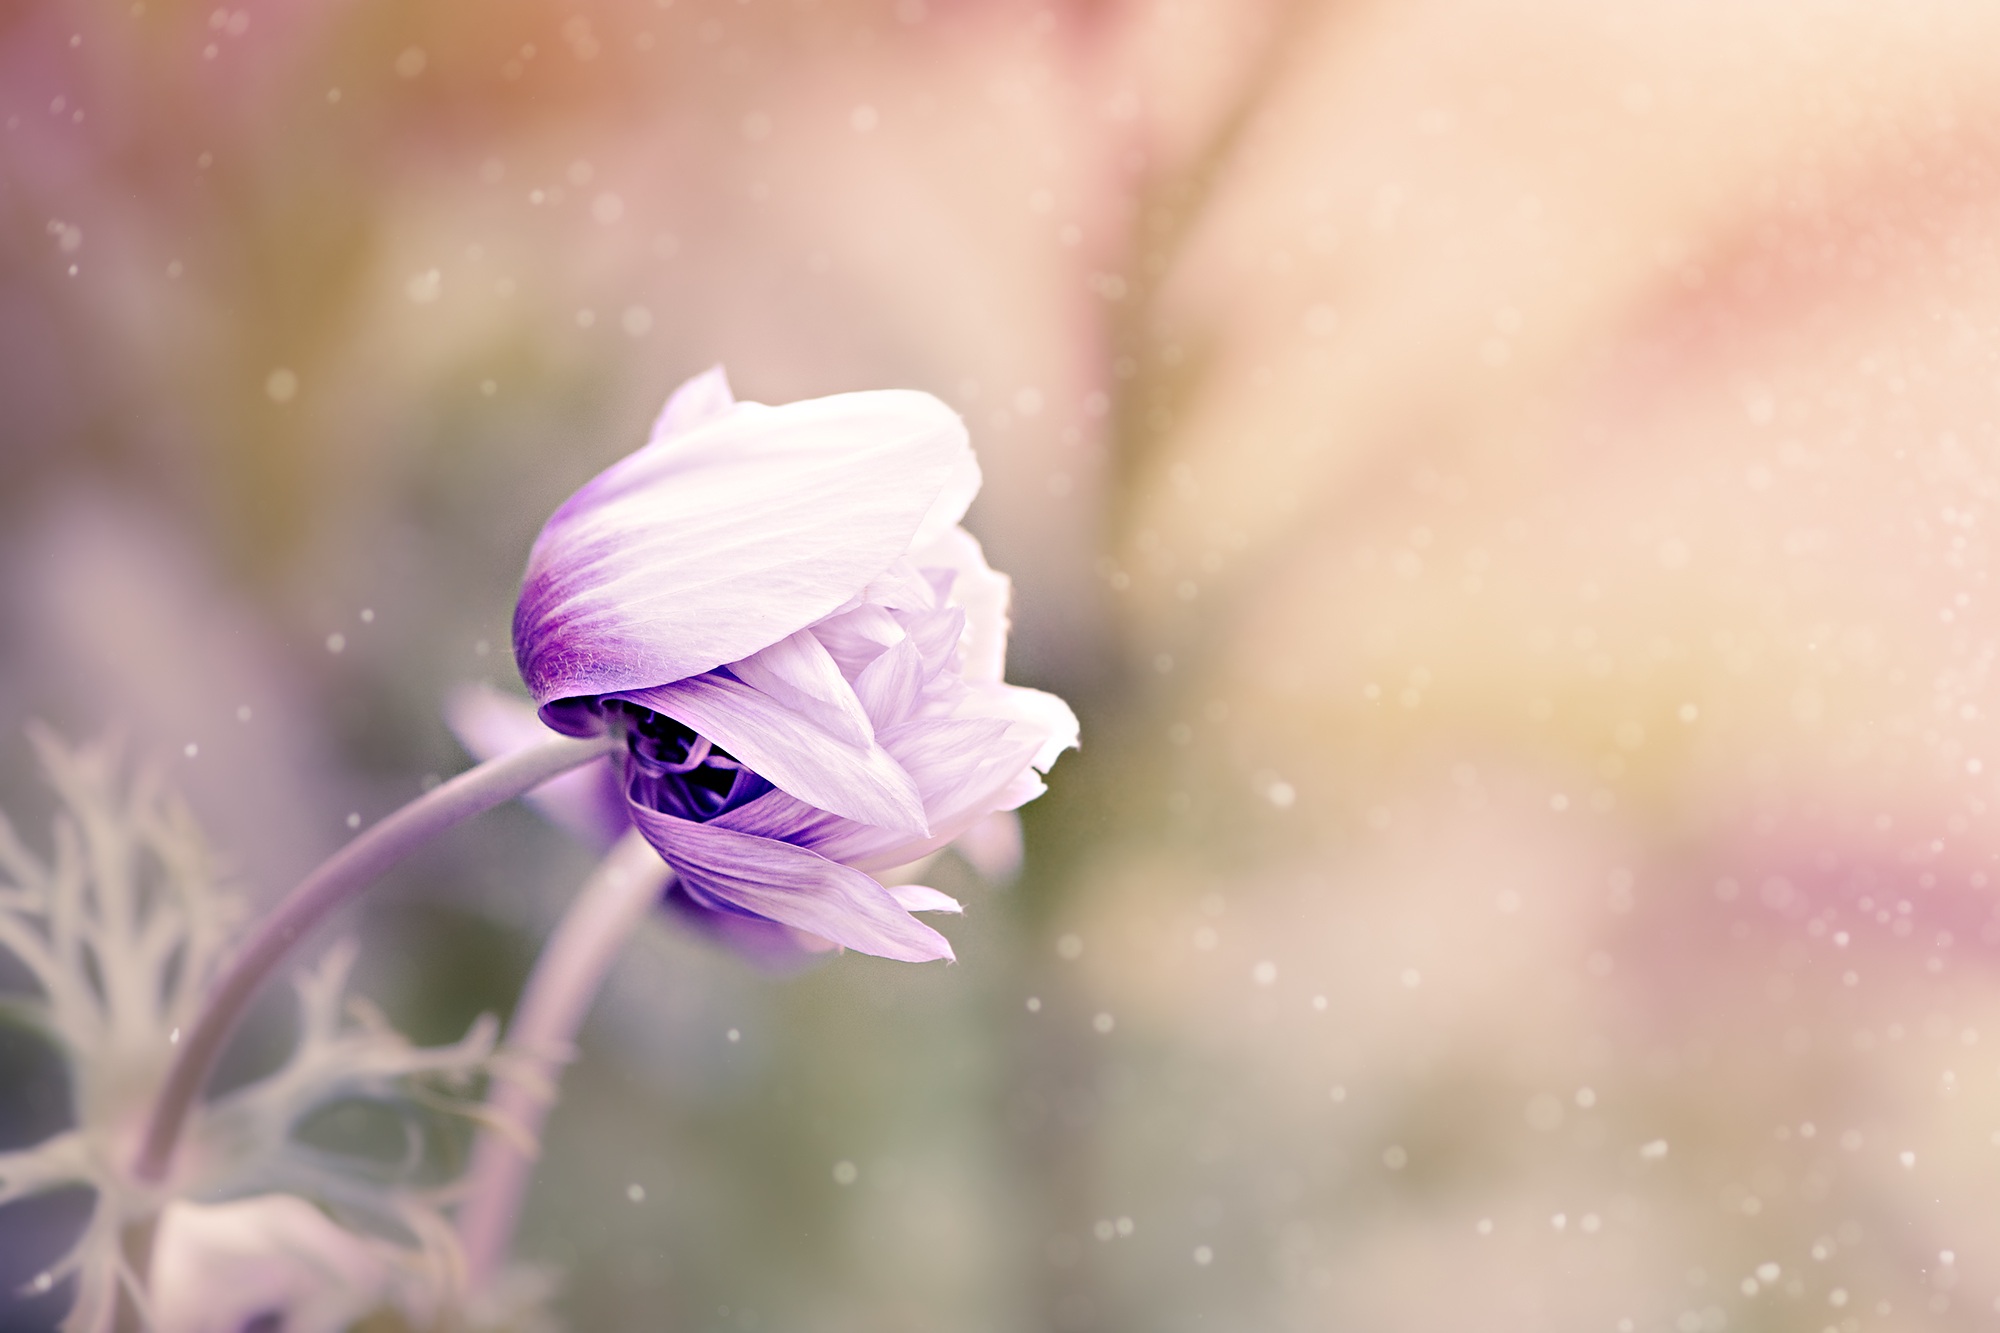
nature, blossom, plant, photography, flower, petal, bloom, garden, pink, close, flora, close up, eye, anemone, flower garden, tender, macro photography, in the garden, flowering plant, schnittblume, flowers photography, violet white, land plant